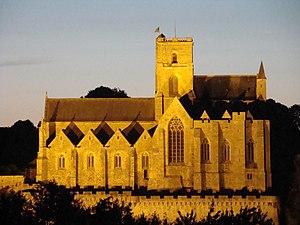
Collégiale de Lamballe (22) This building is indexed in the Base Mérimée, a database of architectural heritage maintained by the French Ministry of Culture,
La collégiale Notre-Dame de Lamballe est un édifice religieux situé à Lamballe dans le département français des Côtes-d'Armor. Elle est classée au titre des monuments historiques en 1848 et par la liste de 1862. Cette église, fortifiée au XIVᵉ siècle, présente l'intérêt de juxtaposer des éléments romans, gothiques rayonnants et gothiques flamboyants. Les fortifications sont situées au chevet de l'église et le long de la façade sud, l'église était en effet intégrée au système de défense du château de Lamballe maintenant disparu. Ce château occupait l'emplacement du parc situé au nord de la collégiale.